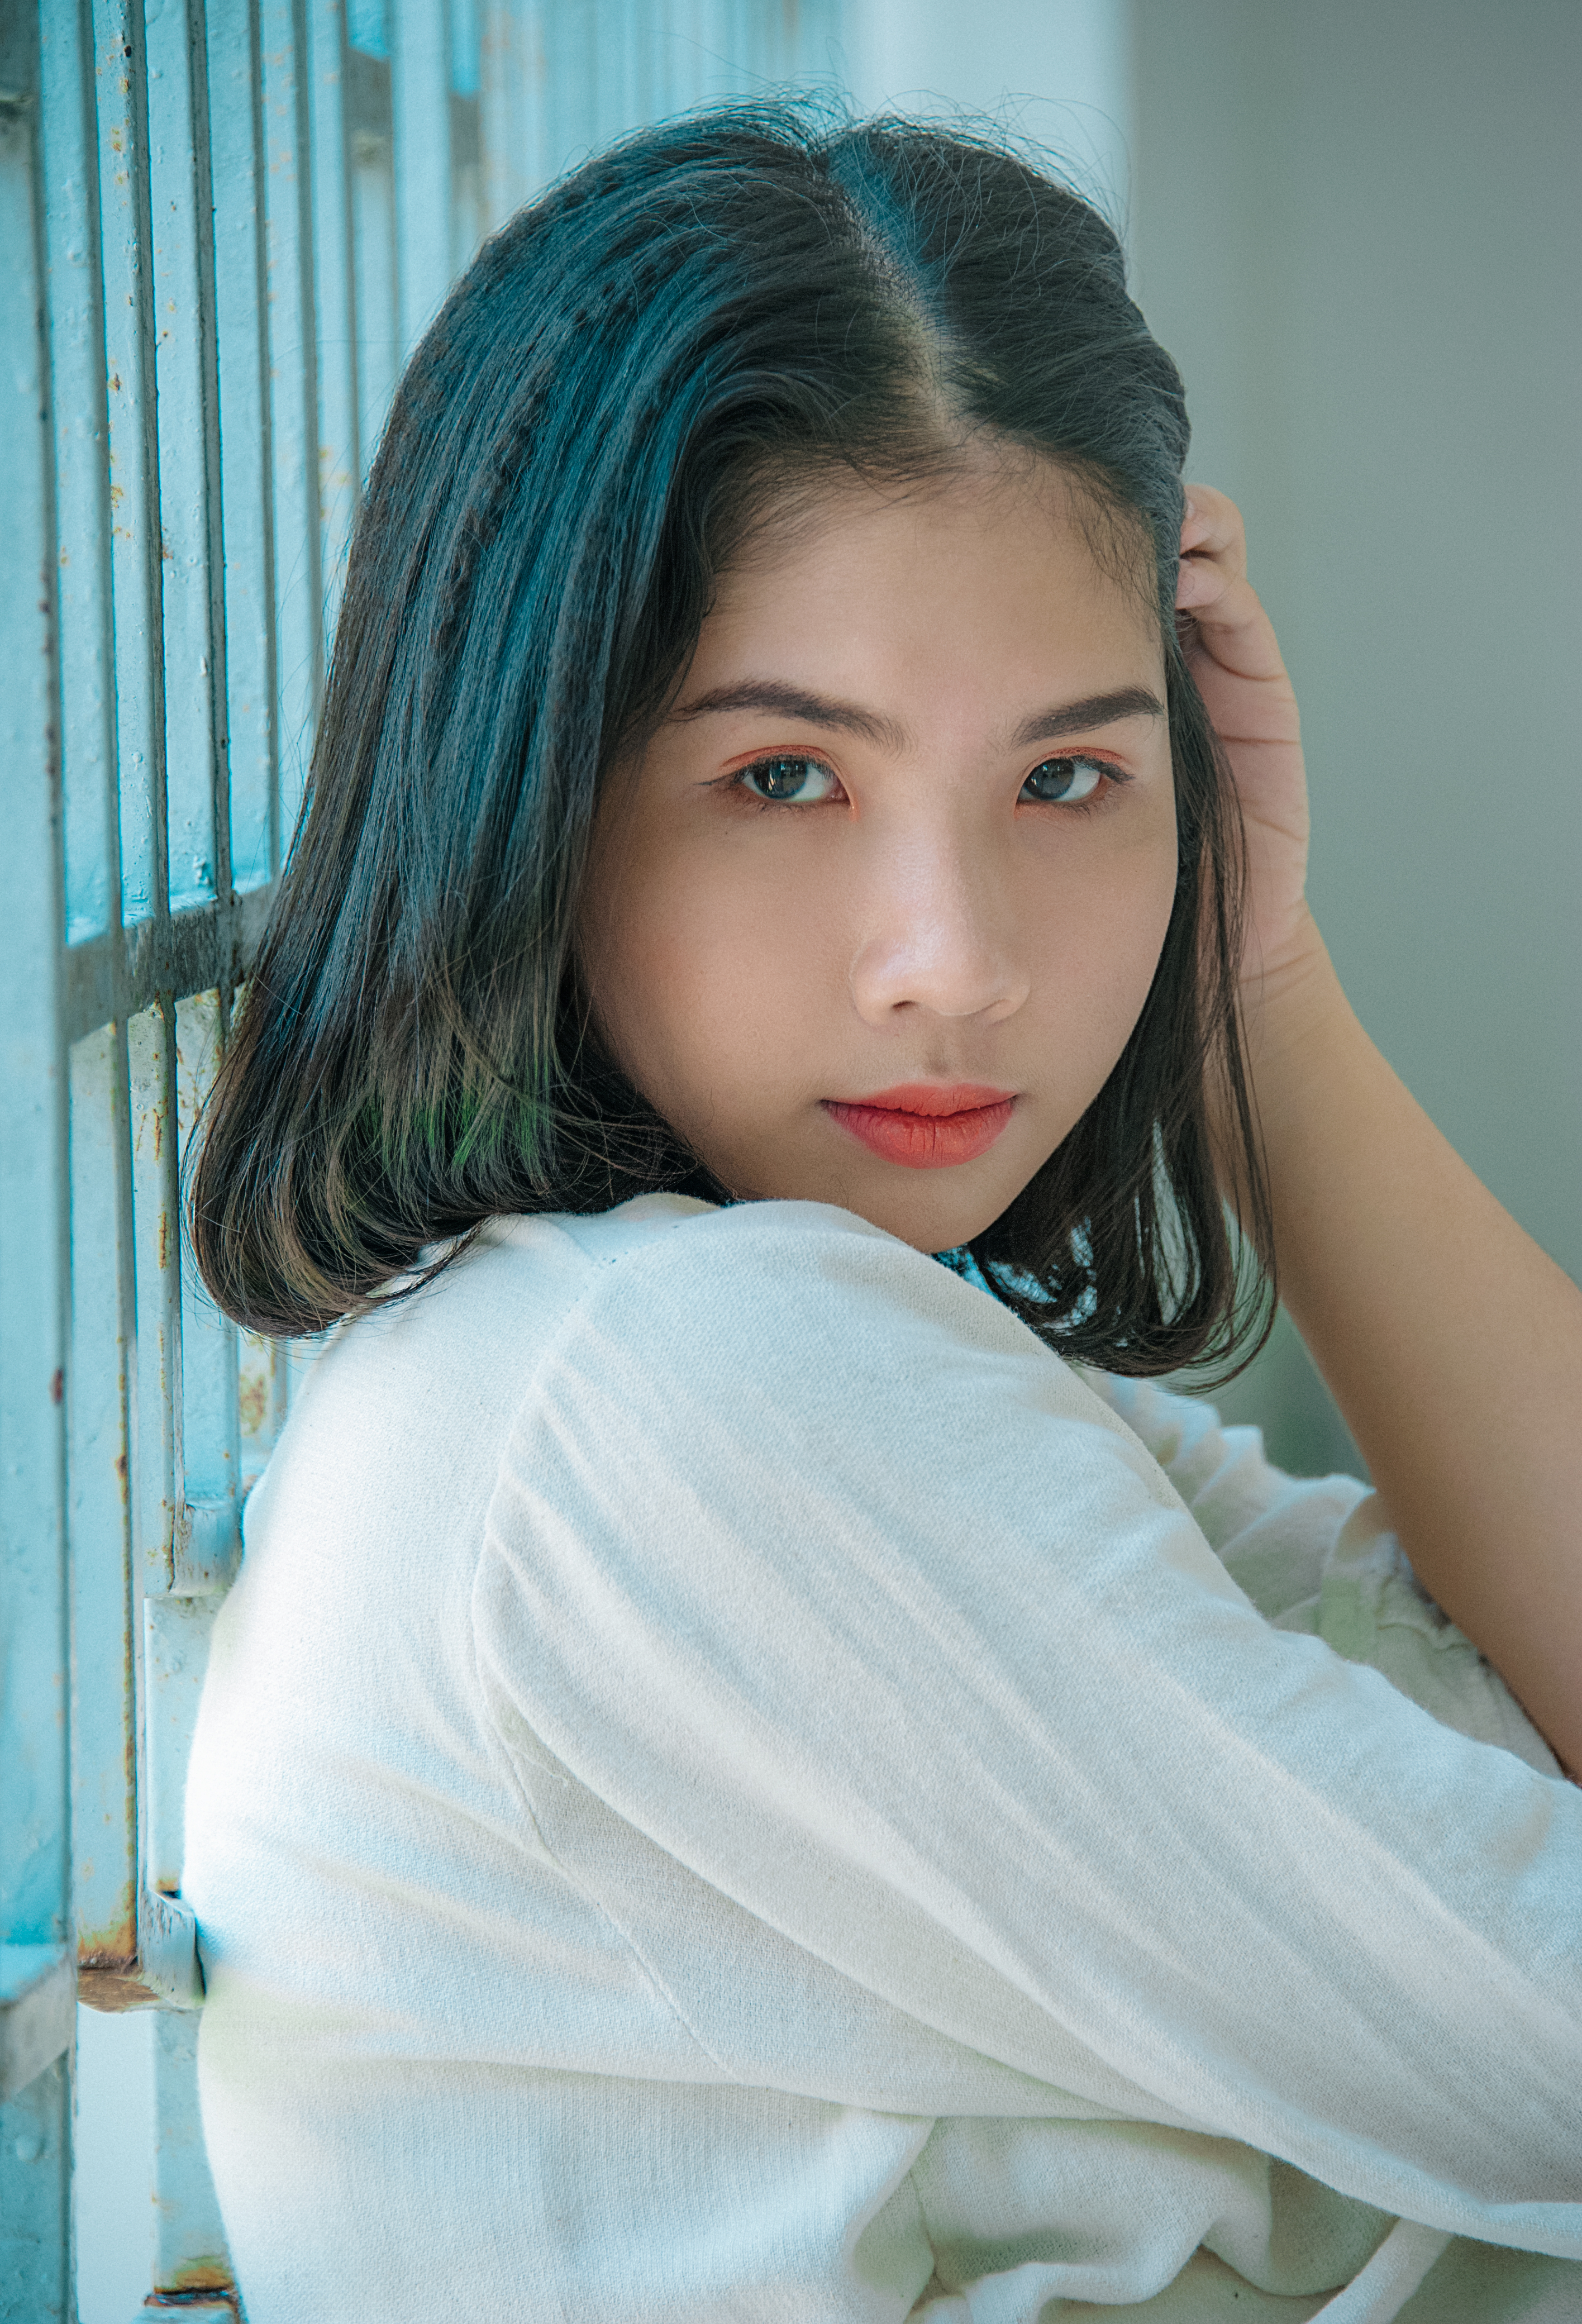
love, cute, portrait, beautiful, happy, girl, beauty, skin, human hair color, lady, eye, hairstyle, black hair, model, cheek, long hair, brown hair, photo shoot, portrait photography, lip, smile, hair coloring